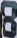
Number: 8